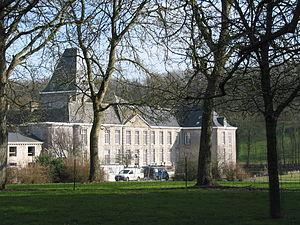
Ochain (Belgique), le château (XV/XIXe siècles).
Ochain est un village belge de la commune de Clavier situé en Région wallonne dans le sud-ouest du Condroz liégeois.